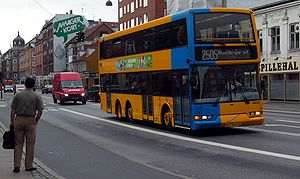
Linje 250S / Historie
Dobbeltdækkerbus på linje 250S på Amagerbrogade i 2005.
Linje 250S er en buslinje i København, der kører mellem Bagsværd St. og Dragør Stationsplads. Strækningen mellem Bagsværd St. og Gladsaxe Trafikplads betjenes kun i myldretiderne. Linjen er en del af Movias S-busnet og er udliciteret til Keolis, der driver linjen fra sit garageanlæg ved Stamholmen. I 2019 havde den ca. 2,2 mio. passagerer.